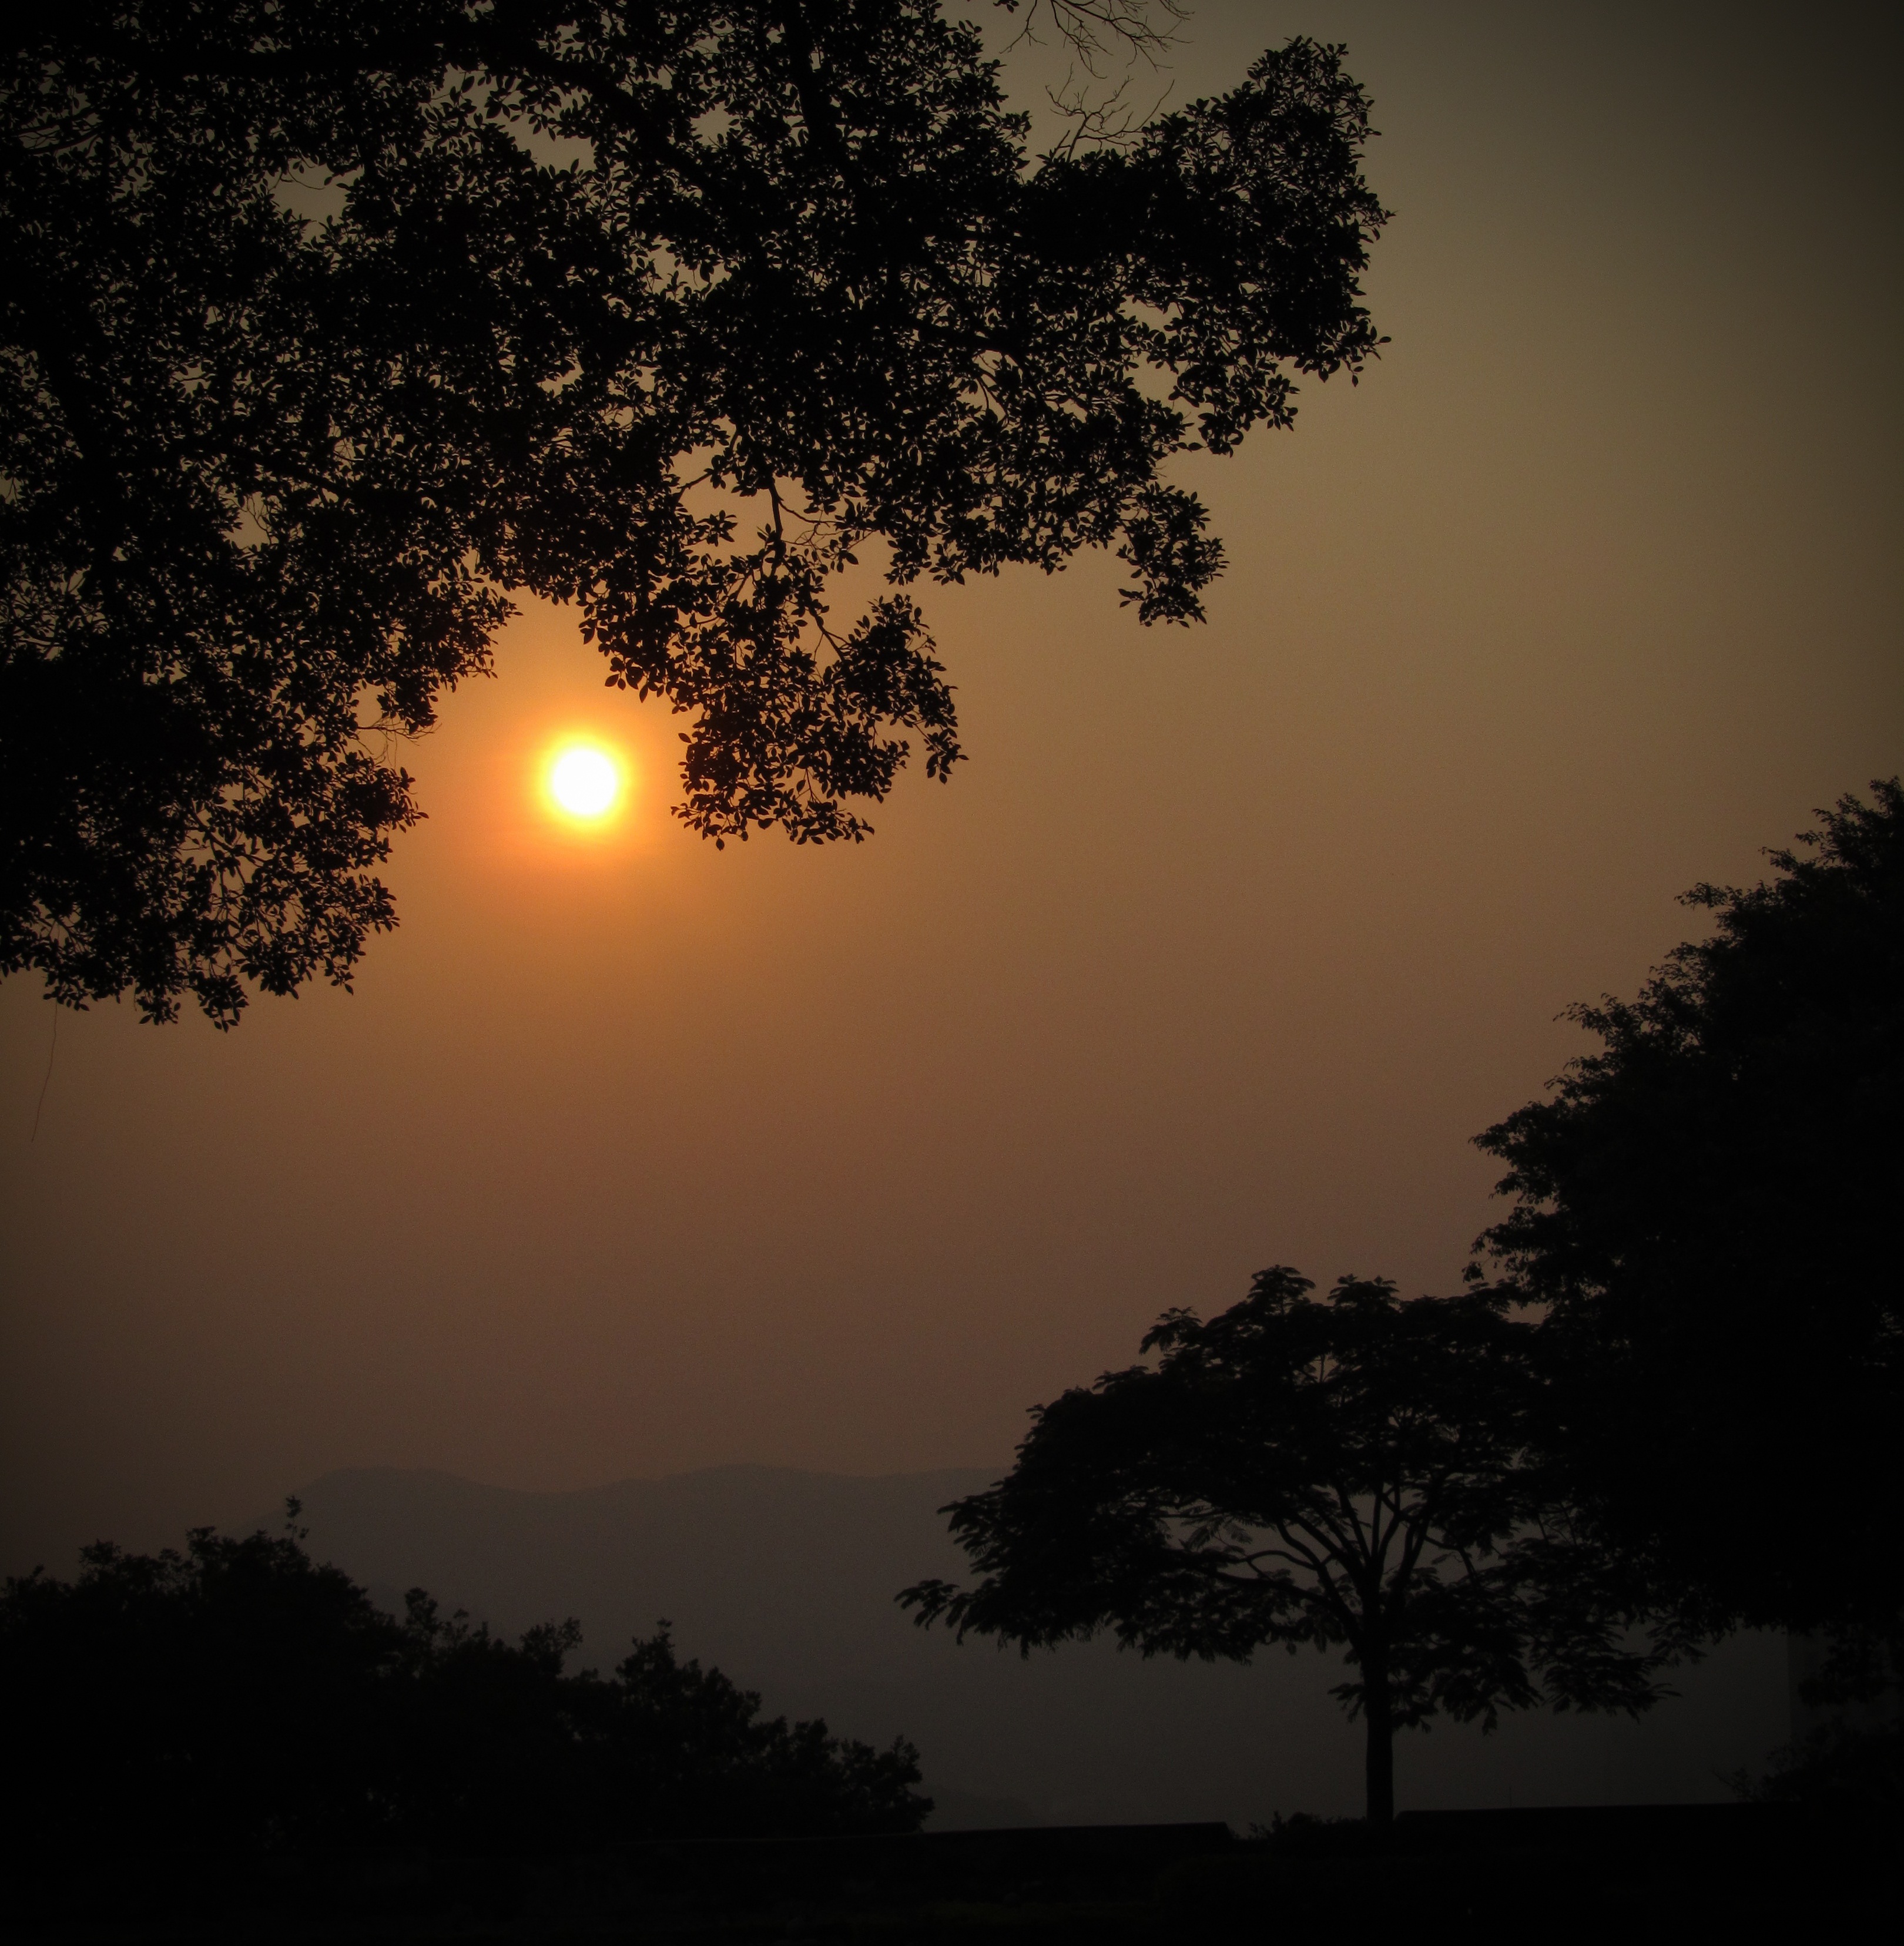
tree, cloud, plant, sky, sun, sunrise, sunset, night, sunlight, morning, dawn, atmosphere, dusk, evening, asia, darkness, macau, china, atmospheric phenomenon, woody plant